Zing (quartet)

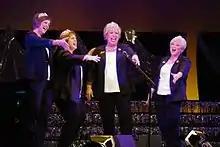
Performing at the 2011 "coronet club" show

Zing! is an American barbershop quartet, which won the Sweet Adelines International Quartet Championship for 2010 in October 2009 in Nashville, Tennessee. Sweet Adelines, "one of the world's largest singing organizations for women", has members over five continents who belong to more than 1200 quartets. The State Library of Kansas, representing the quartet's home state, lists Zing! among its "Musicians of Note". Zing! announced its retirement in November 2012.